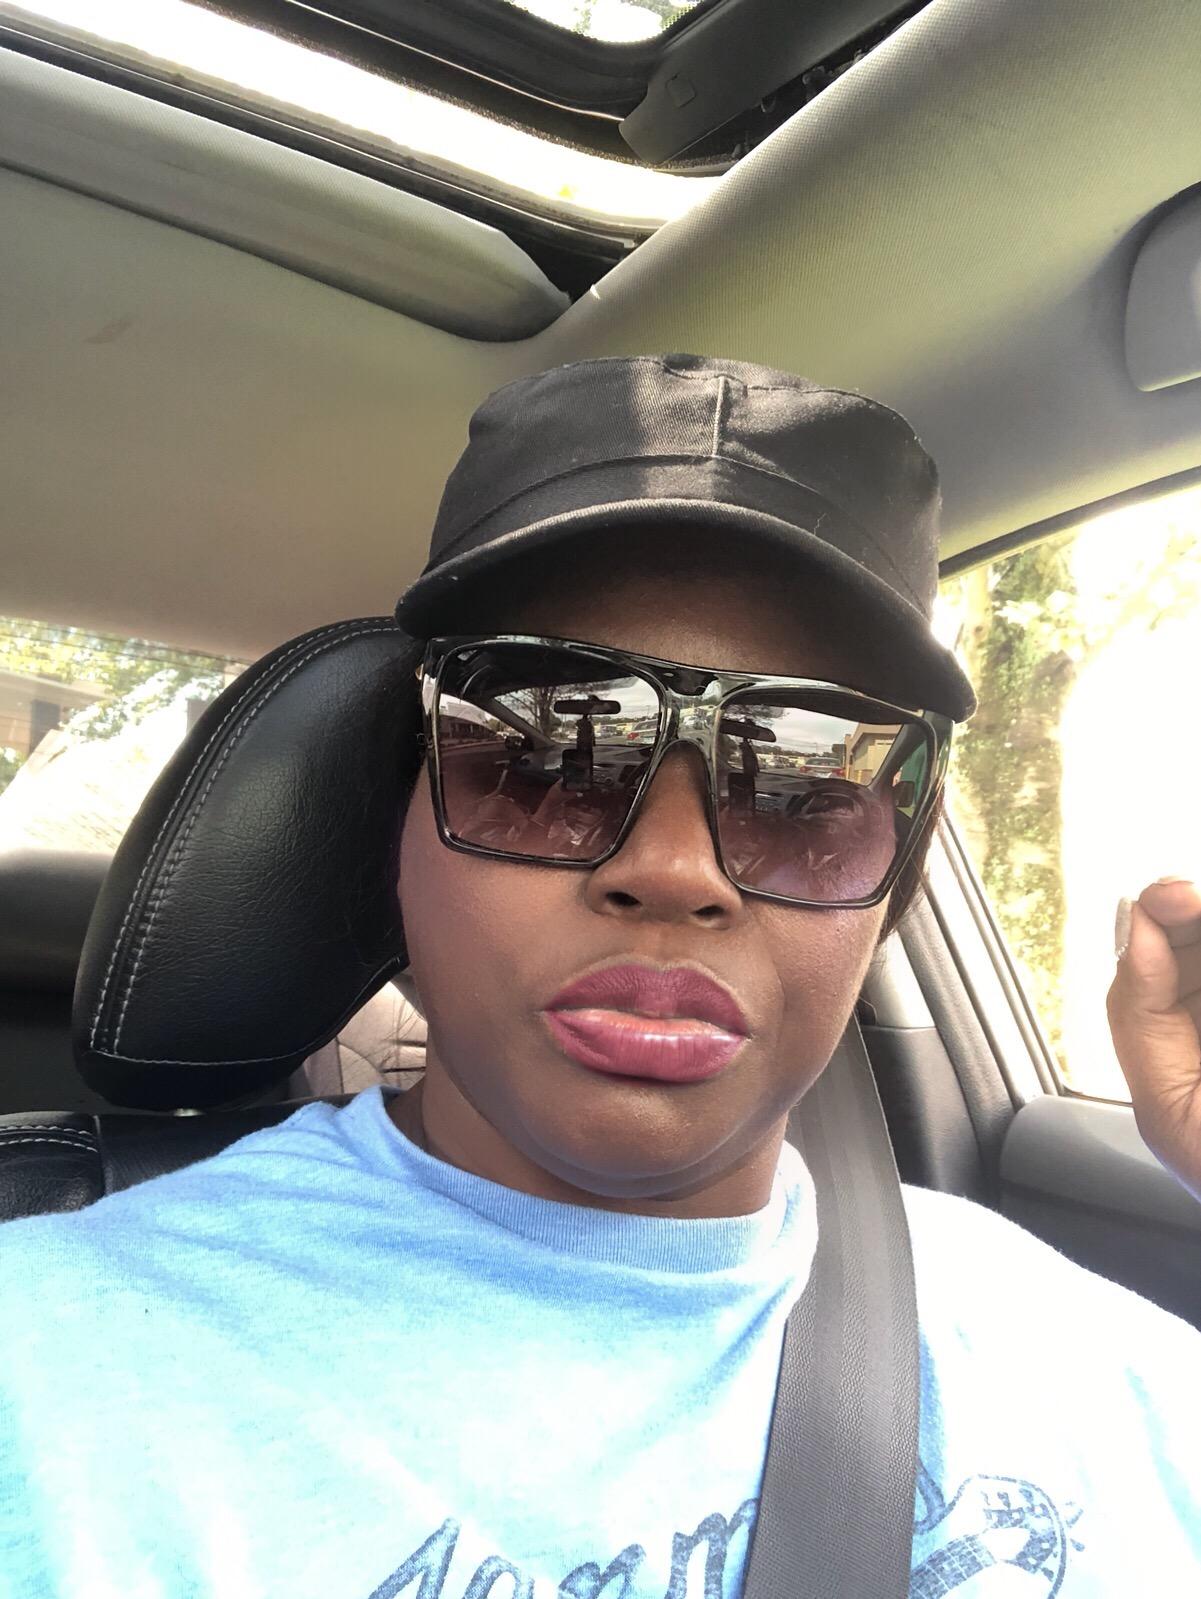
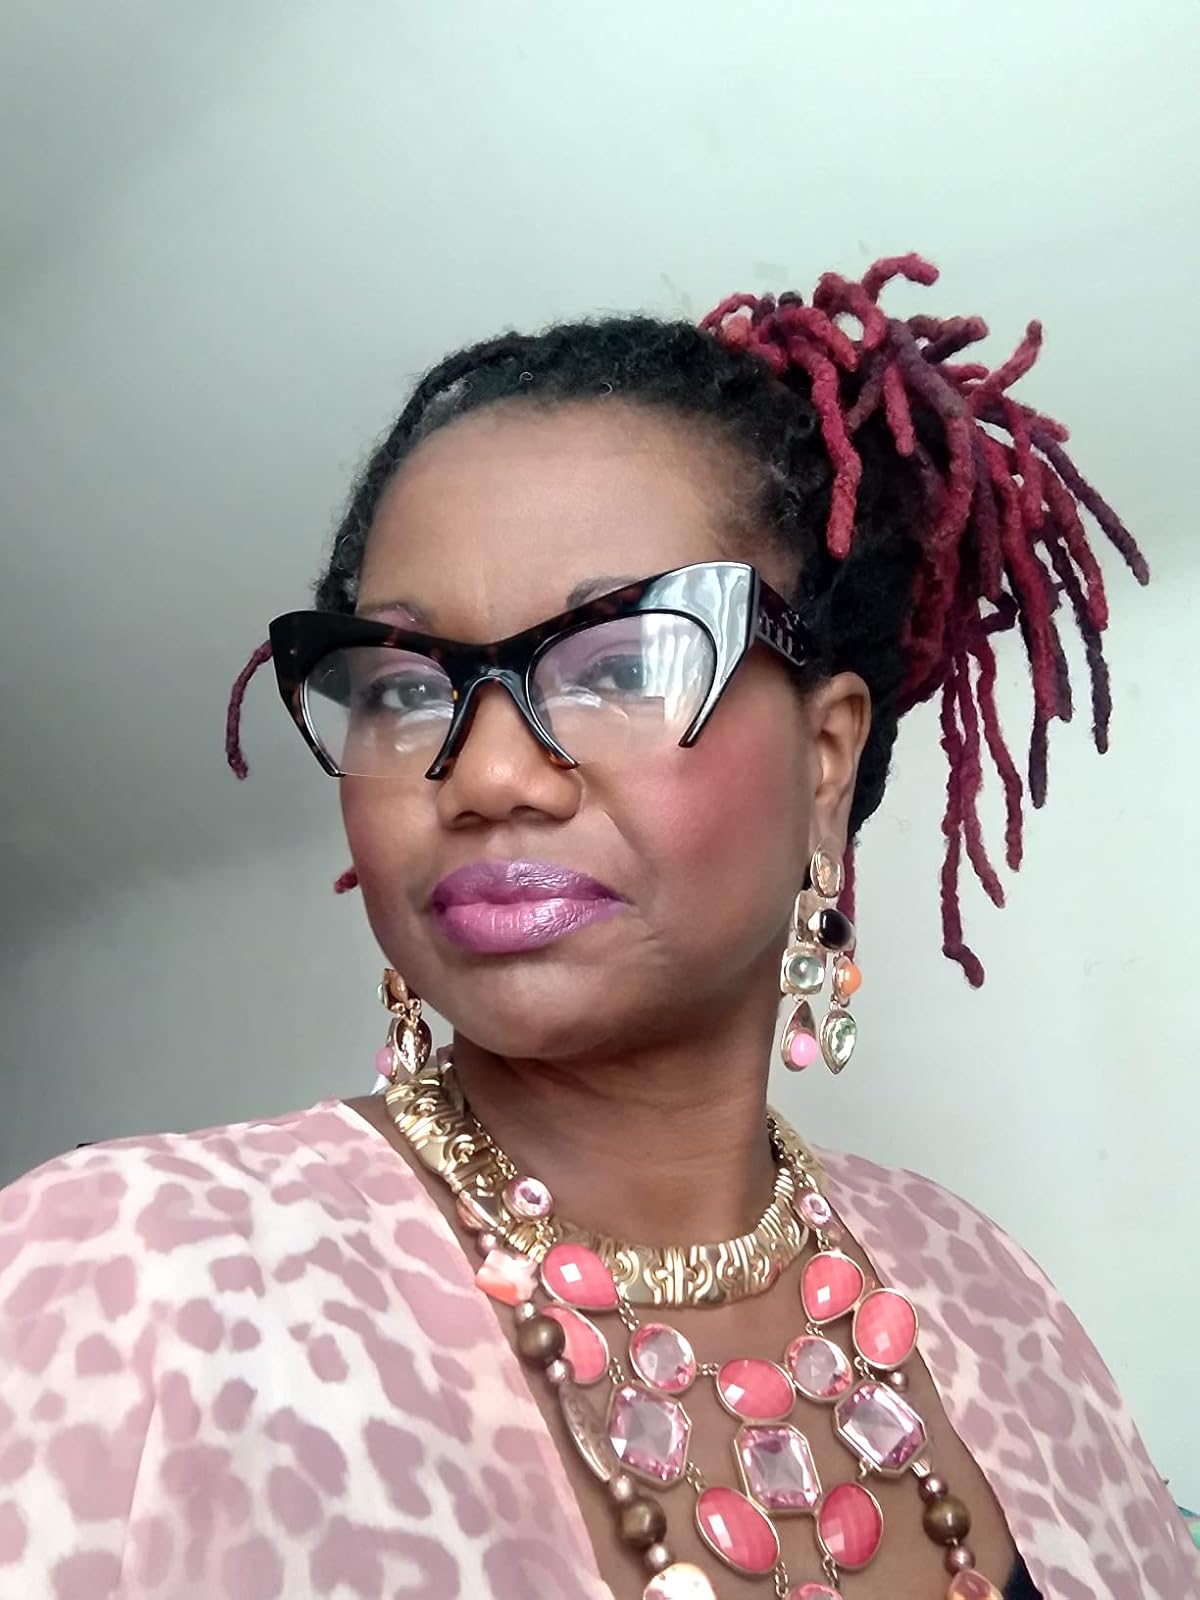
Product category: accessories_sunglasses
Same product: no